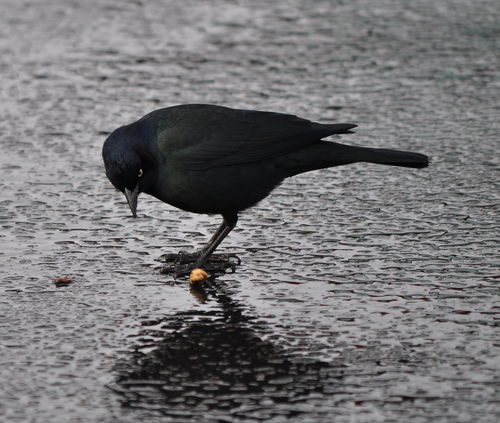
a bird with a meedium sized, medium width pointed bill, all black feathers, a small head, and yellowish eyes
this bird has a black pointed beak, and a black body.
this is a black bird with black feet and a pointy black beak.
this bird is completely black, with a short pointed bill and yellow eyes.
this bird is all black, except for a region around its head that is so black it almost looks blue, and its eyes are yellow.
this is a black scary looking bird with beading eyes.
this bird has feathers that are black and has a black bill
this bird has wings that are black and has a black bill
this bird has wings that are black and has a thick bill
this bird has a deep black crown and a back bill and black wings.
Species: Brewer Blackbird